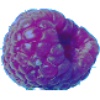
Label: Raspberry 1